Danish Defence

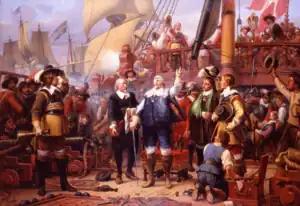
Christian IV of Denmark on the warship "Trefoldigheden" during the Battle of Colberger Heide in 1644

The modern Danish military can be traced back to 1510, with the creation of the permanent Royal Danish Navy. During this time, the Danish Kingdom held considerable territories, including Schleswig-Holstein, Norway, and colonies in Africa and the Americas.